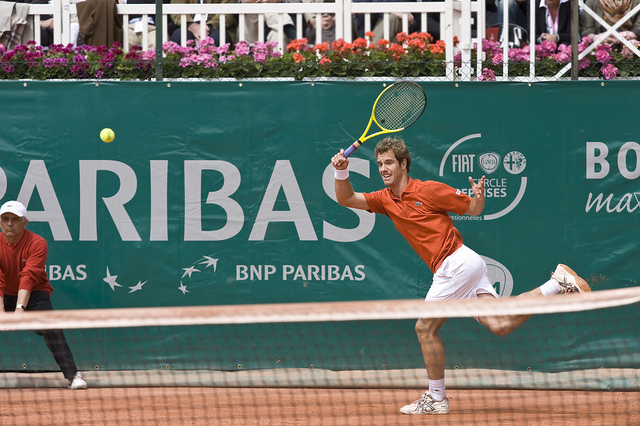
vận động viên tennis đang vung vợt tennis đánh trả bóng